Second Battle of Fort Wagner

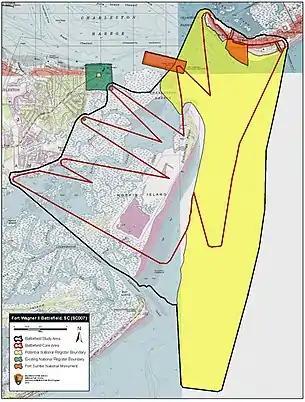
Map of Fort Wagner II Battlefield core and study areas by the American Battlefield Protection Program

Gillmore ordered his siege guns and mortars to begin a bombardment of the fort on July 18 and they were joined by the naval gunfire from six monitors that pulled to within 300 yards of the fort. The bombardment lasted eight hours, but caused little damage against the sandy walls of the fort, and in all, killed only about 8 men and wounded an additional 20, as the defenders had taken cover in the bombproof shelter.